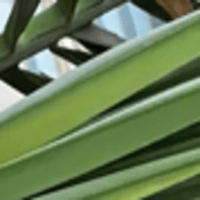
Label: Healthy sample